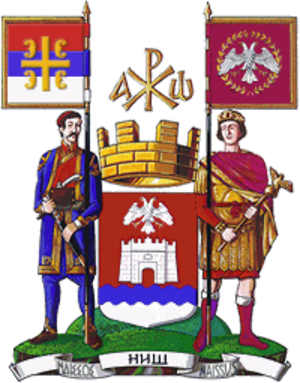
La Serbie /sɛʁ.bi/, en forme longue la république de Serbie, en serbe : Srbija /sř̩.bi.ja/ et Republika Srbija, en serbe en écriture cyrillique : Сpбија et Република Сpбија, est un État des Balkans occidentaux et de l’Europe du Sud, parfois située en Europe centrale ; son régime politique est de type démocratie parlementaire monocamérale. La Serbie est frontalière de la Roumanie à l'est-nord-est, de la Bulgarie au sud-est, de la Macédoine du Nord au sud-sud-est, du Kosovo au sud, du Monténégro au sud-ouest, de la Bosnie-Herzégovine à l'ouest, de la Croatie au nord-ouest et de la Hongrie au nord-nord-ouest. Sa capitale est Belgrade.
Cette page donne les armoiries des principales villes de Serbie.